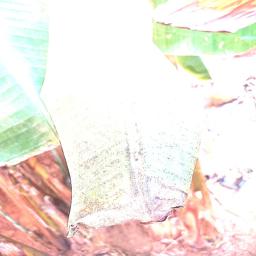
Label: MALBHOG LEAF